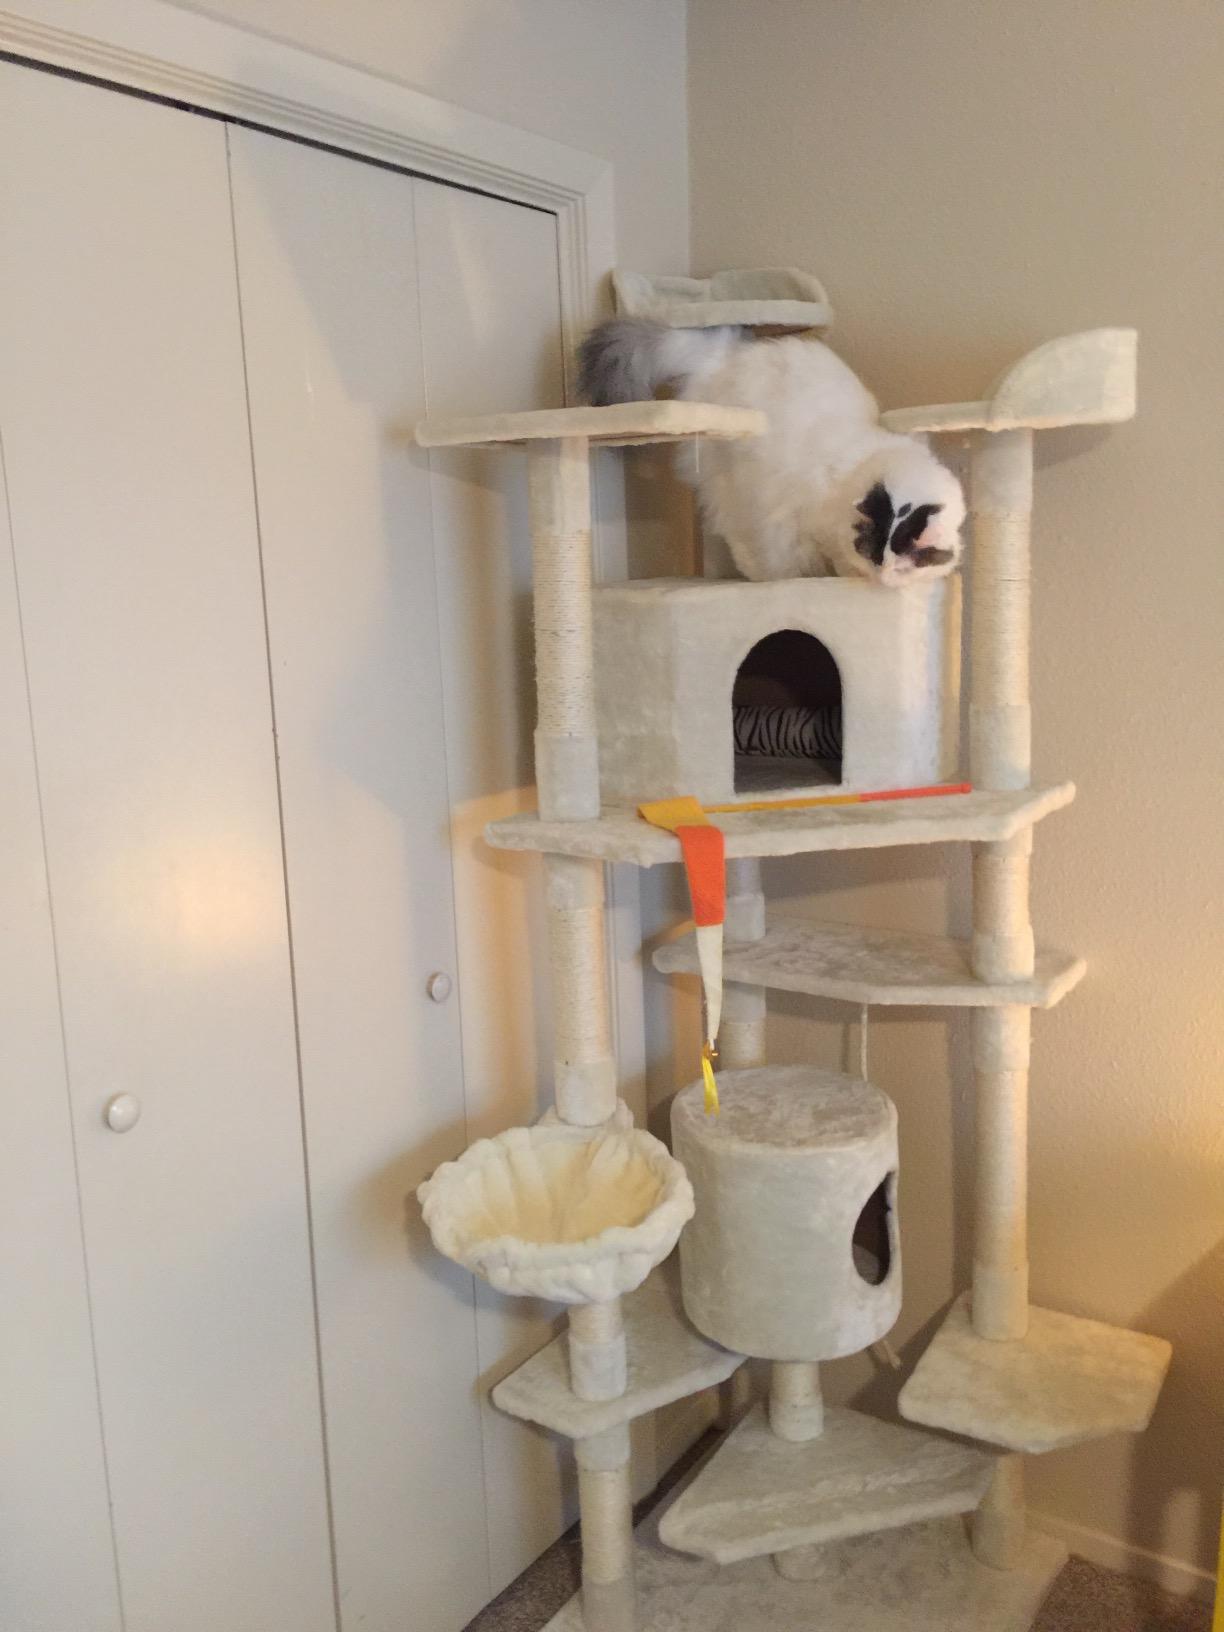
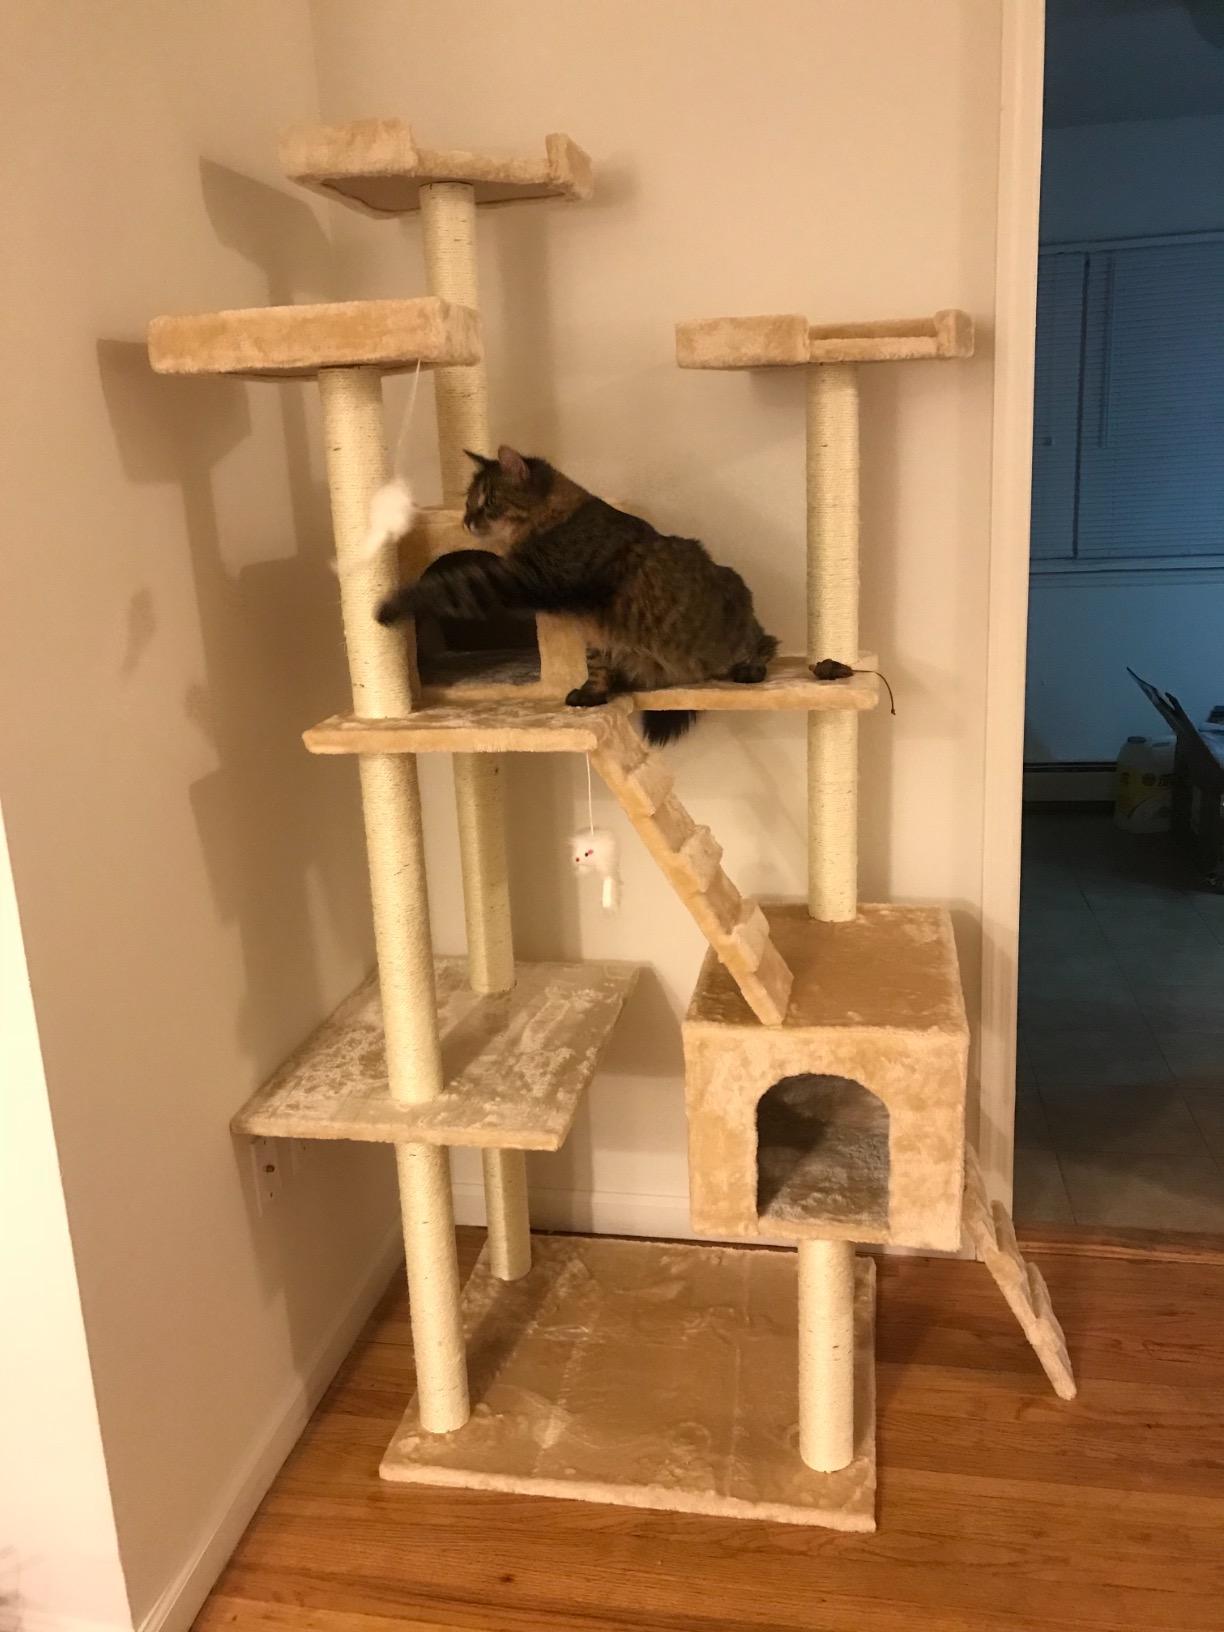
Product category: items_cat tree
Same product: no